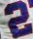
Number: 2